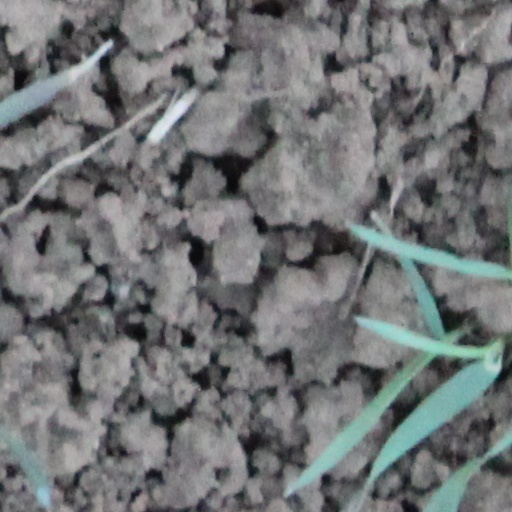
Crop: wheat